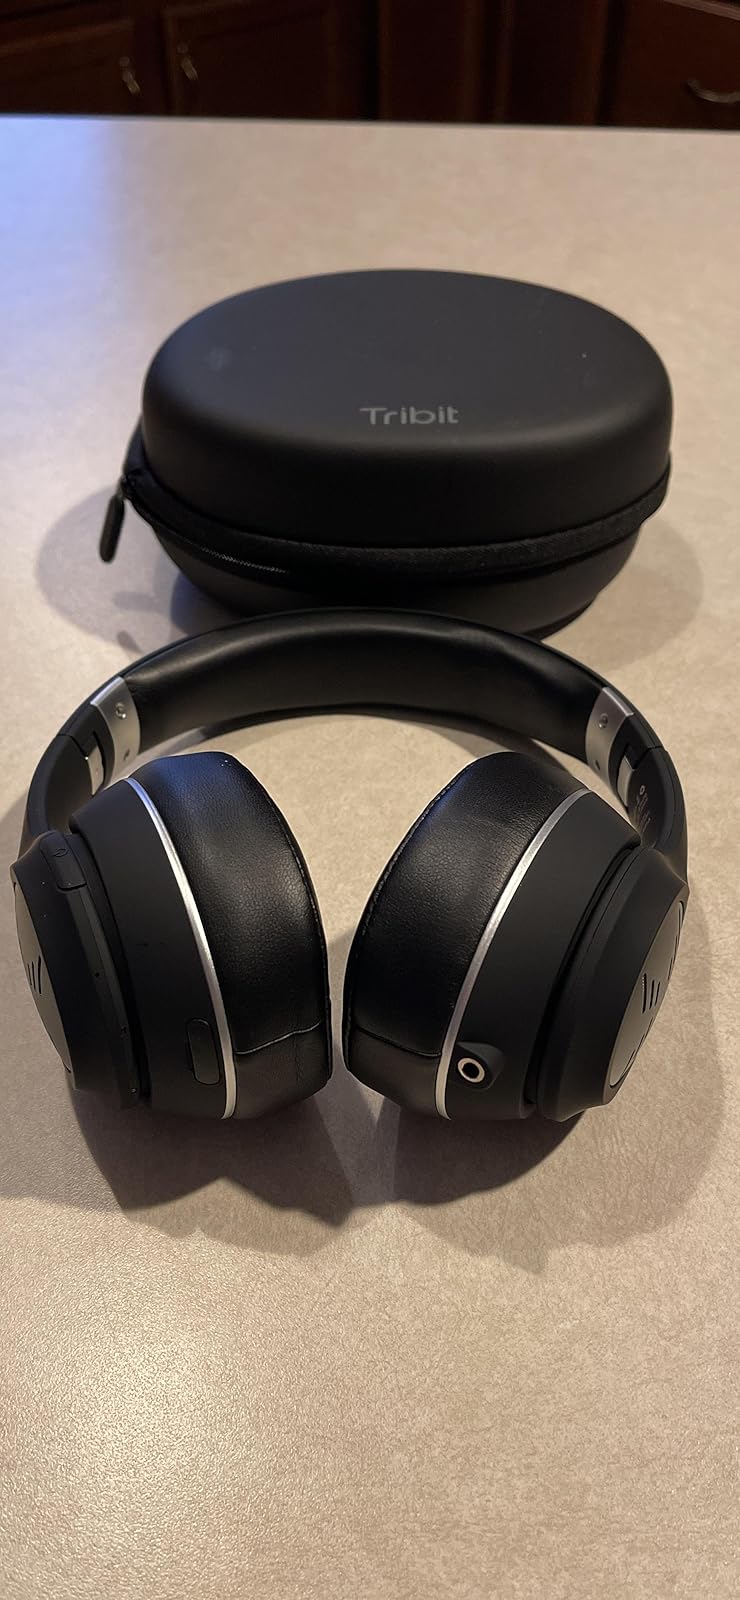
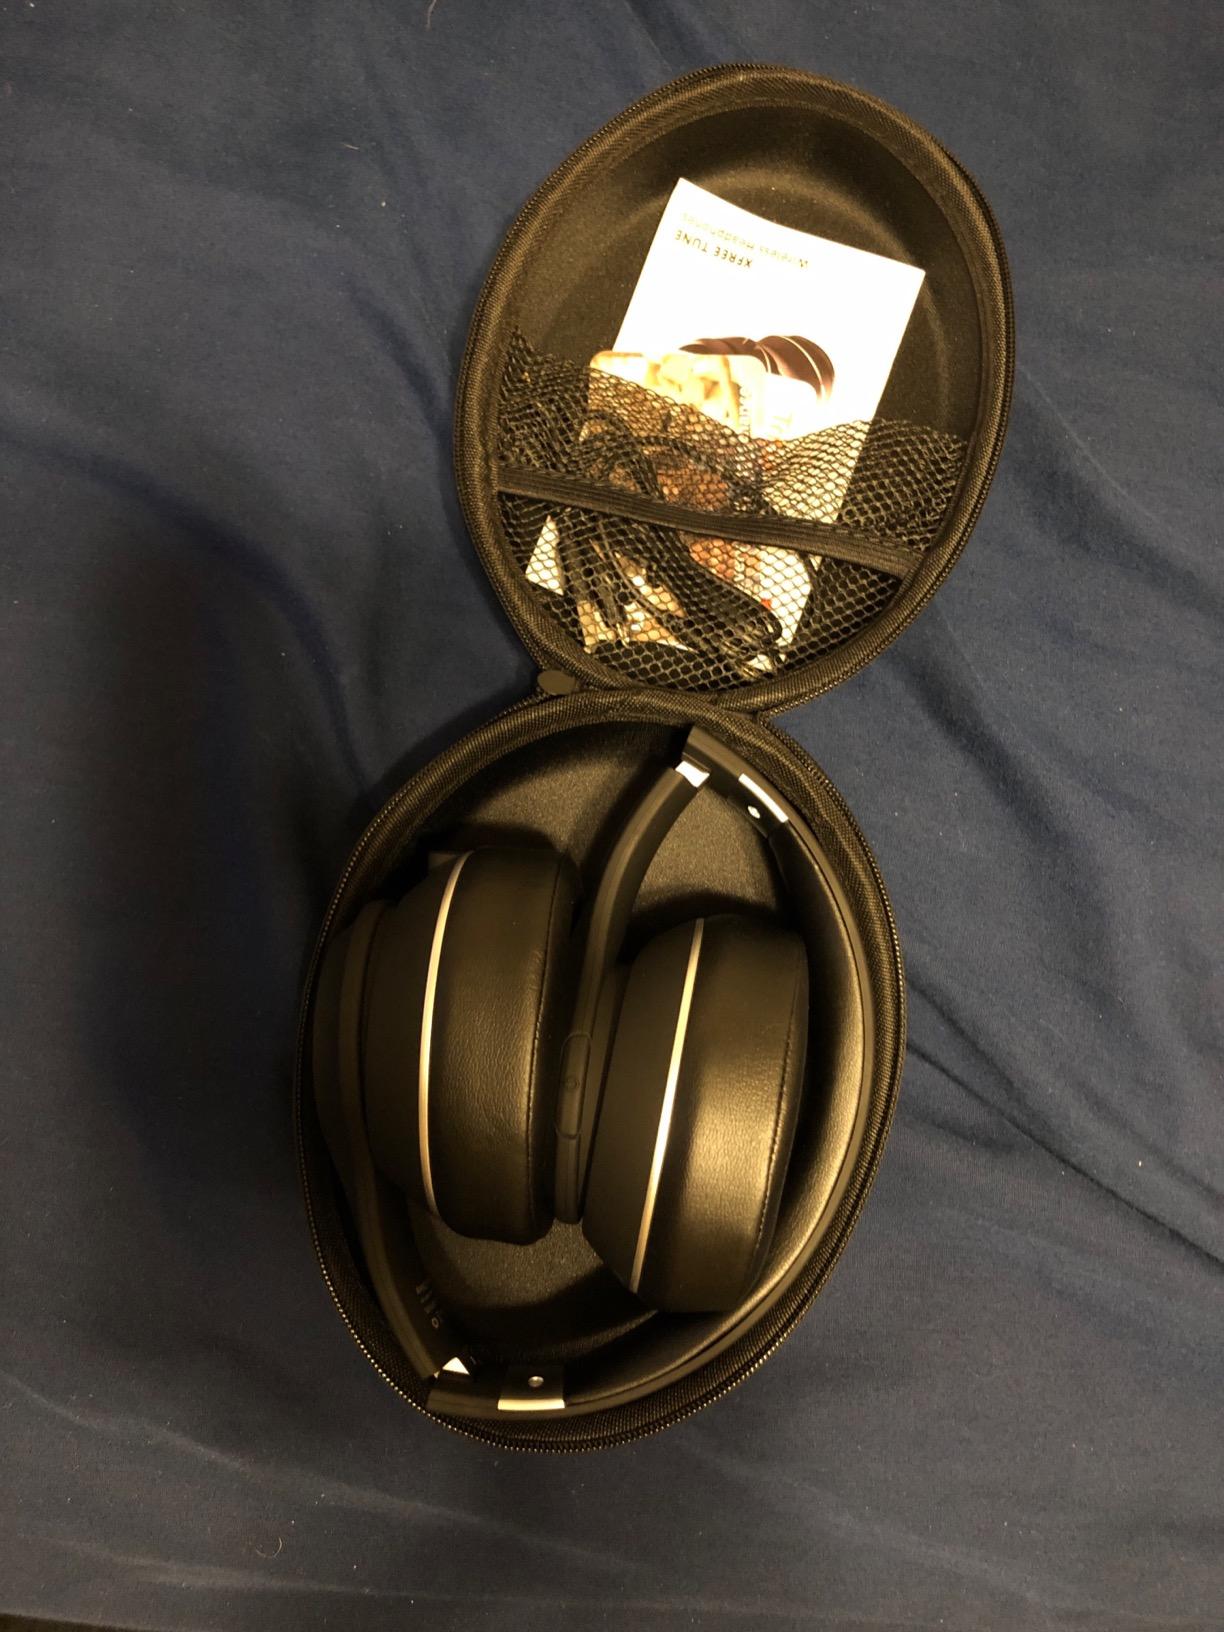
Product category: headphones
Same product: yes